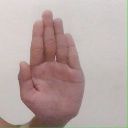
अक्षर: ध